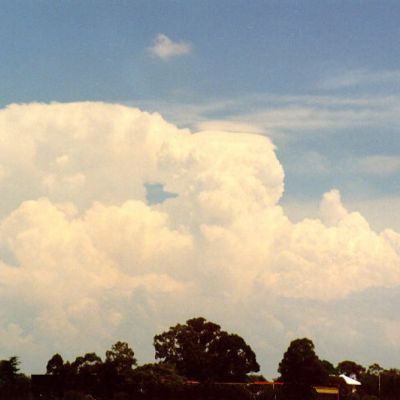
Cloud type: Cumulonimbus (Cb)